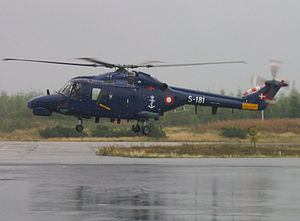
Kaldesignal / I luften / Militært
Westland Lynx med halenummeret S-181, derfor vil kaldesignalet være "Danish Air Force 181"
Et kaldesignal bruges som identifikation af modtagere og afsendere af radiotrafik.